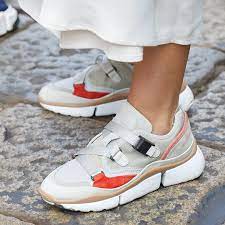
Label: Sneaker